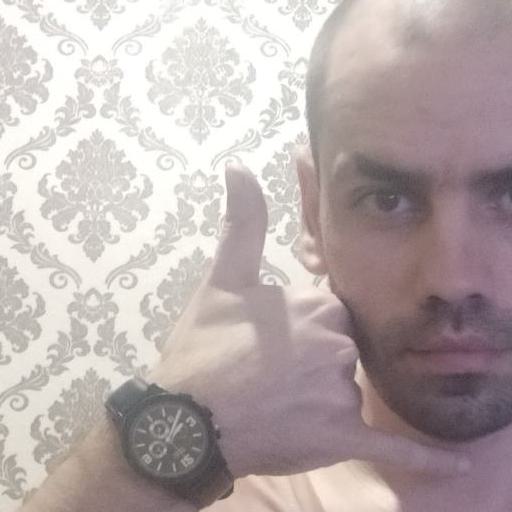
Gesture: call